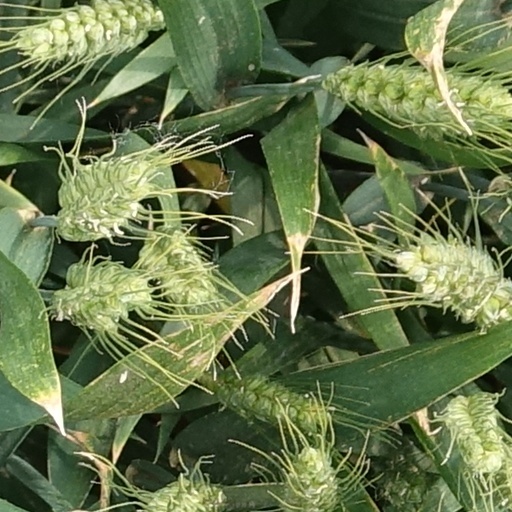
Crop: wheat